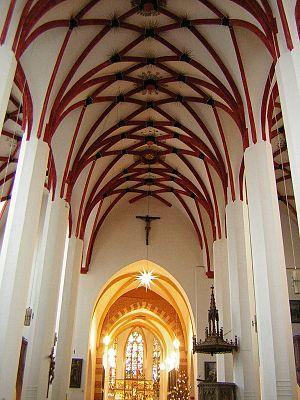
L'église Saint-Thomas est une église de Leipzig célèbre pour avoir été l'endroit où Jean-Sébastien Bach a travaillé comme maître de chapelle. Elle héberge un chœur de garçons de renommée mondiale, le Thomanerchor. Citée pour la première fois en 1212 dans la charte de fondation du couvent des chanoines des Augustins, l'église Saint-Thomas ne reçut sa forme actuelle d'église à trois nefs qu'à la fin du XVᵉ siècle.